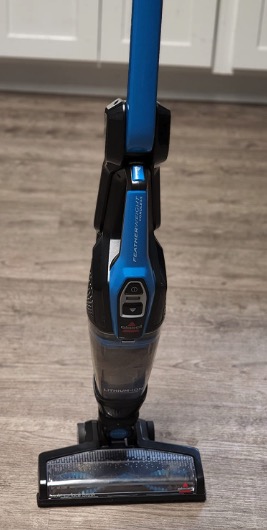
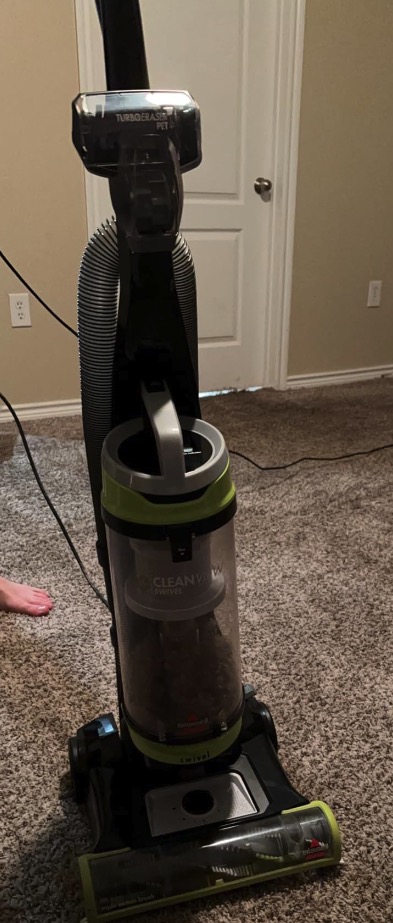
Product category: items_vacuum
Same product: no